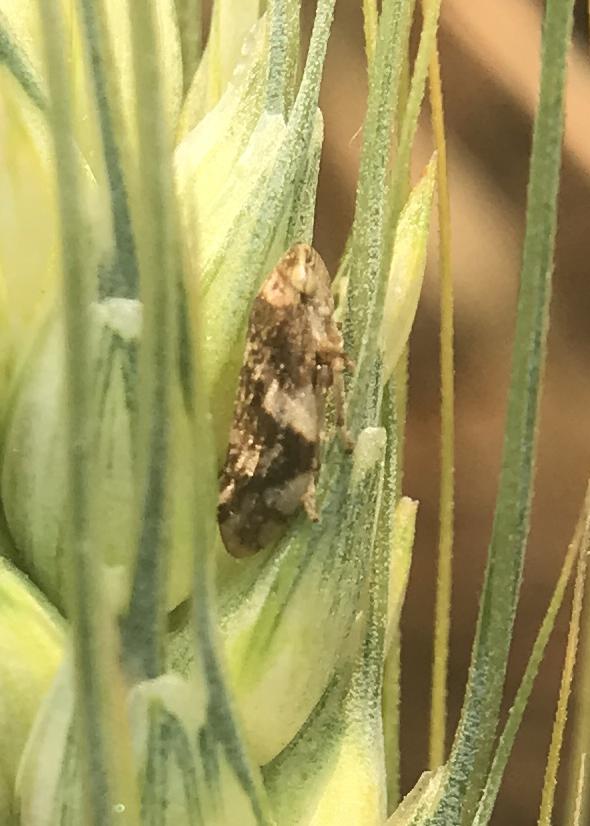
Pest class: occasional_pest